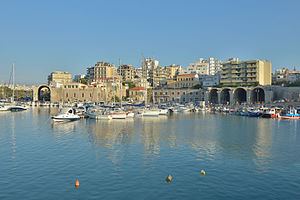
Grækenland / Demografi
Heraklion
Grækenland, officielt Den Hellenske Republik er et land i den sydøstlige del af Europa på sydspidsen af Balkanhalvøen. Landet ligger strategisk på skillevejen mellem Europa, Asien og Afrika. Det deler landegrænser med Albanien mod nordvest, Nordmakedonien og Bulgarien mod nord og Tyrkiet mod nordøst. Mod øst ligger Det Ægæiske Hav, mod vest Det Ioniske Hav og mod syd Det Libyske Hav, alle dele af Middelhavet.